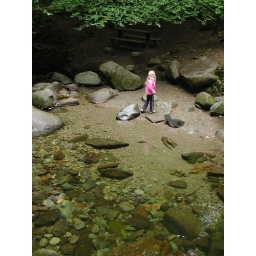
Stock Ghyll Force above Ambleside.Couldn't keep Megan away from water whilst there... swimming, rowing and stone throwing. :-)